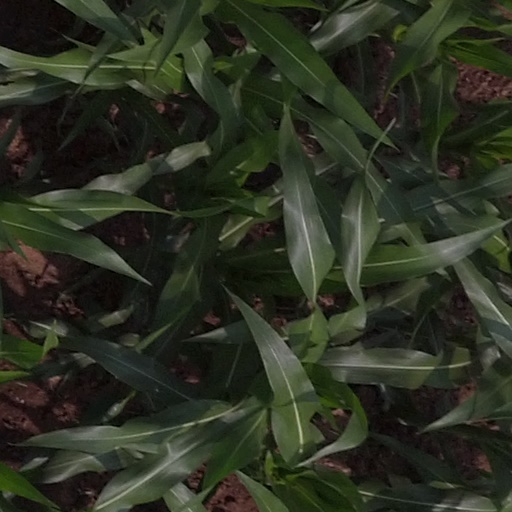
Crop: maize; corn